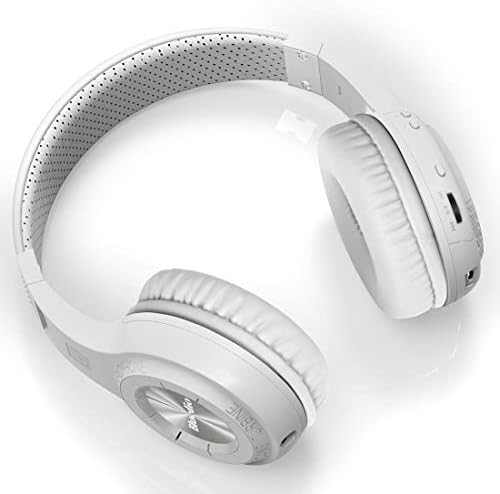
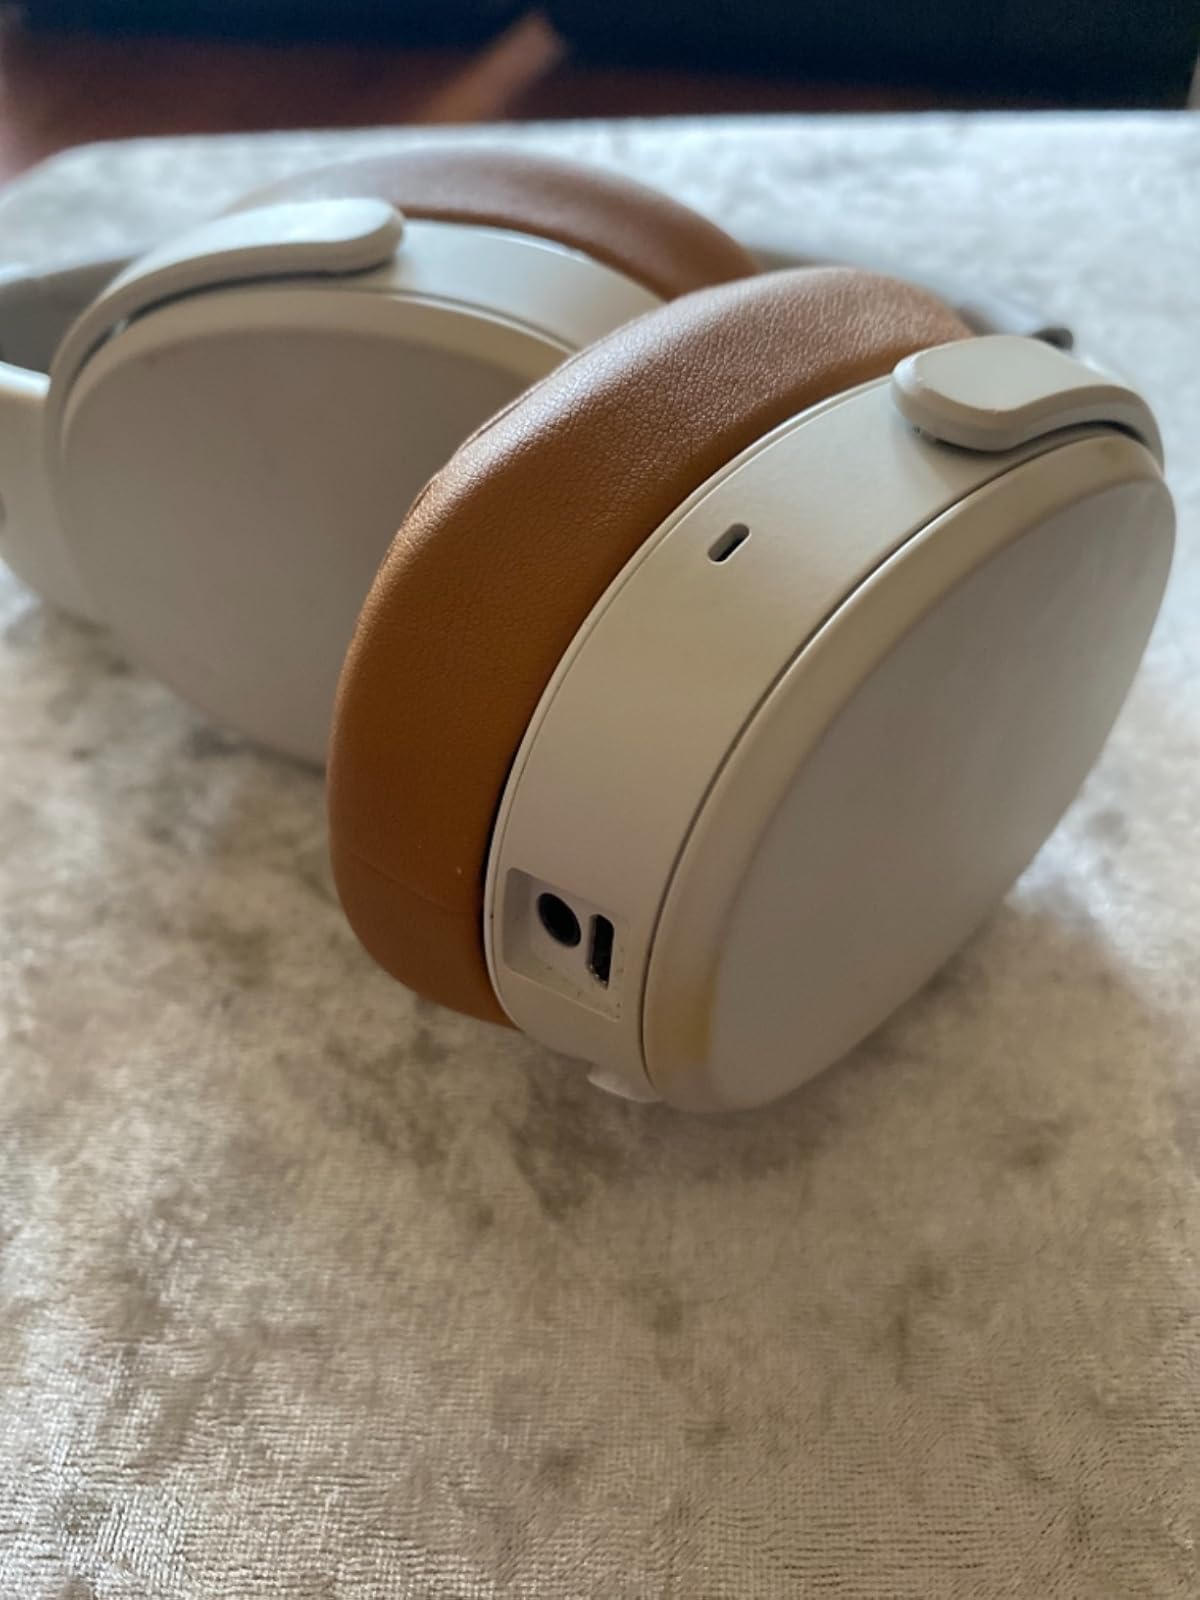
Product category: headphones
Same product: no